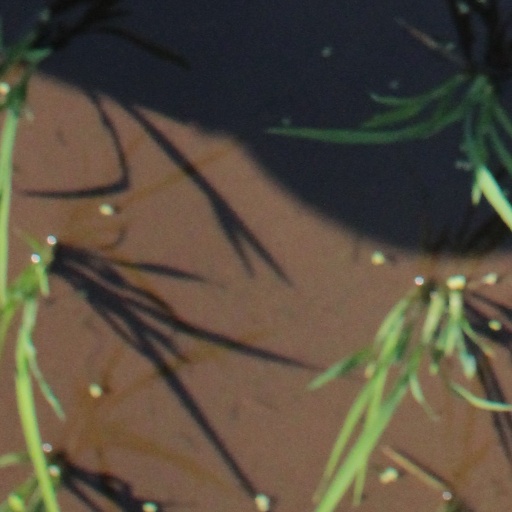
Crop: rice